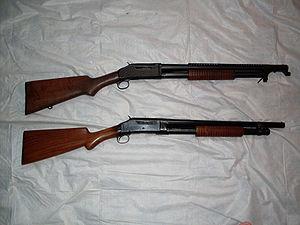
Le Winchester Model 1897 est le premier fusil à pompe à connaître le succès. Il cède petit à petit la place au Winchester M12 sorti en 1912. Il est aussi connu sous le nom de M97, Model 97, ou Trench Gun.